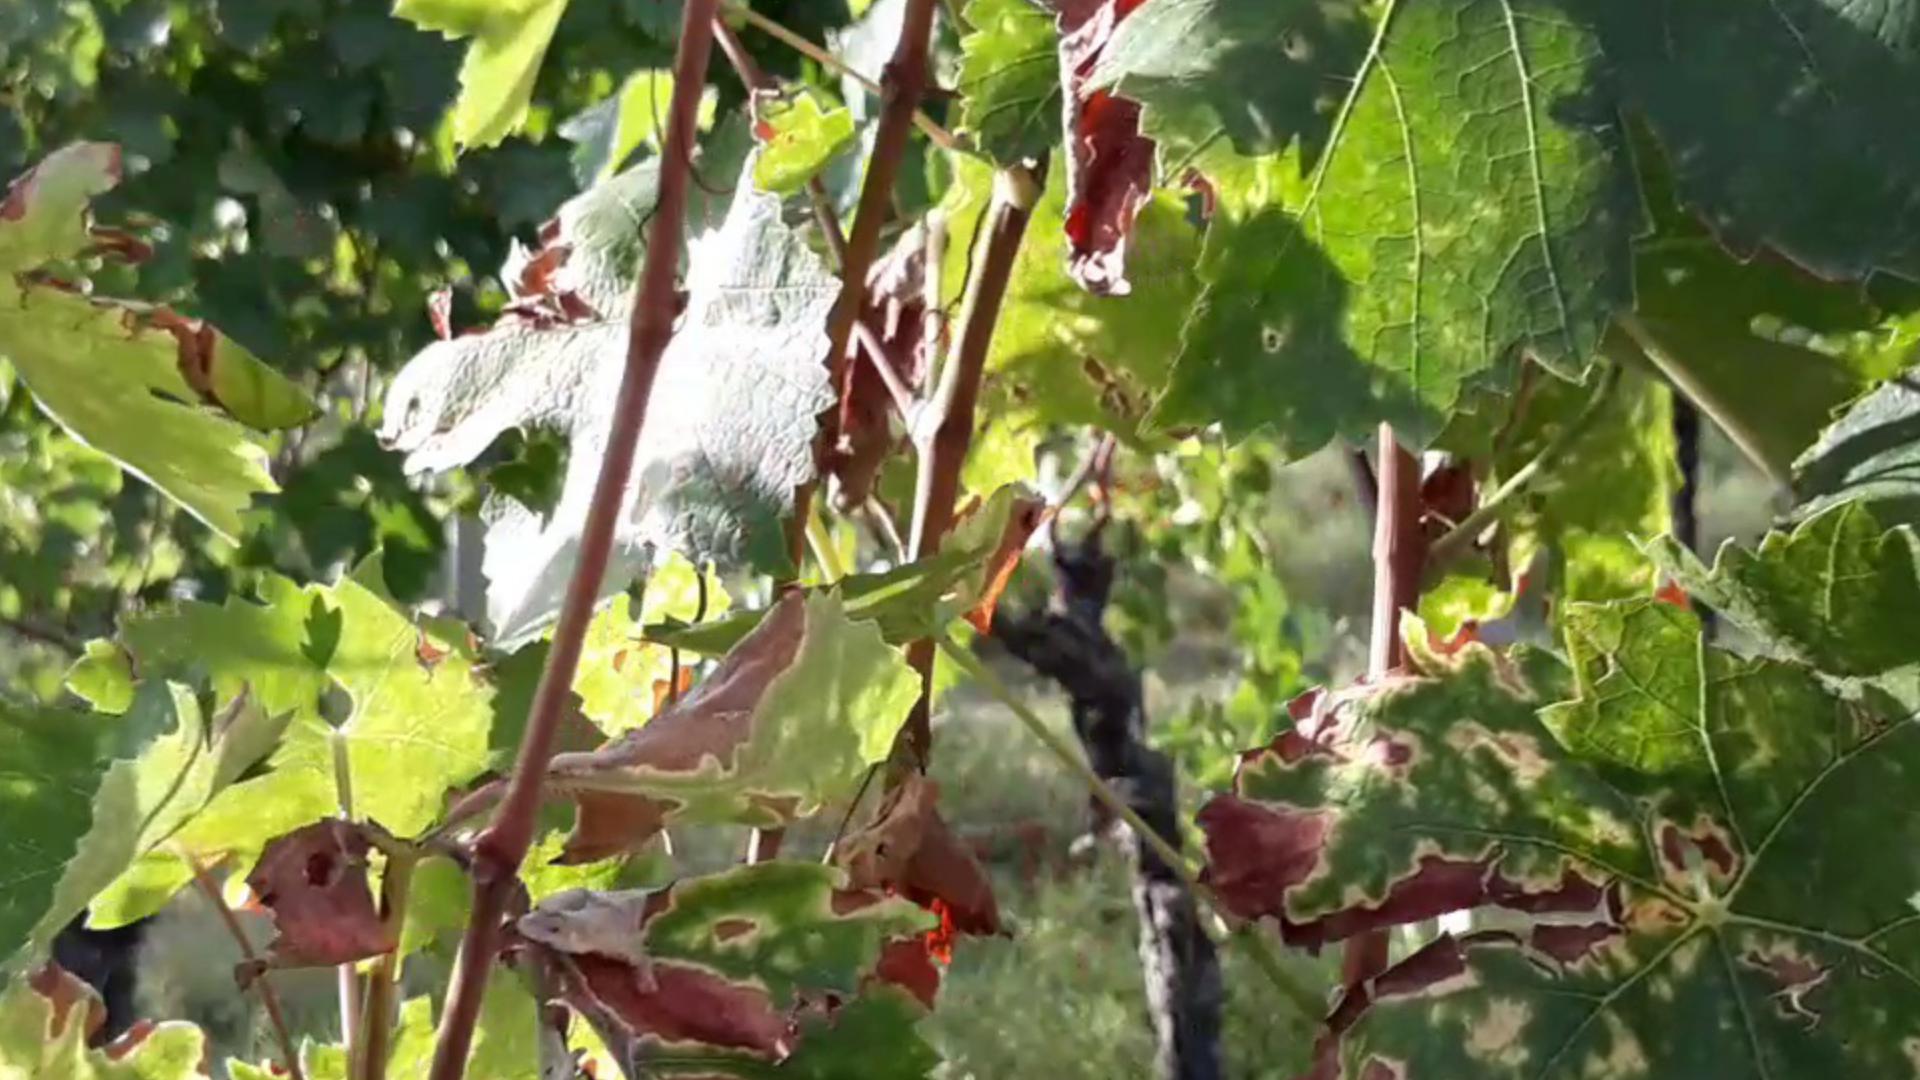
Label: esca